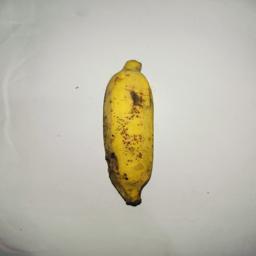
Ripeness: Ripe